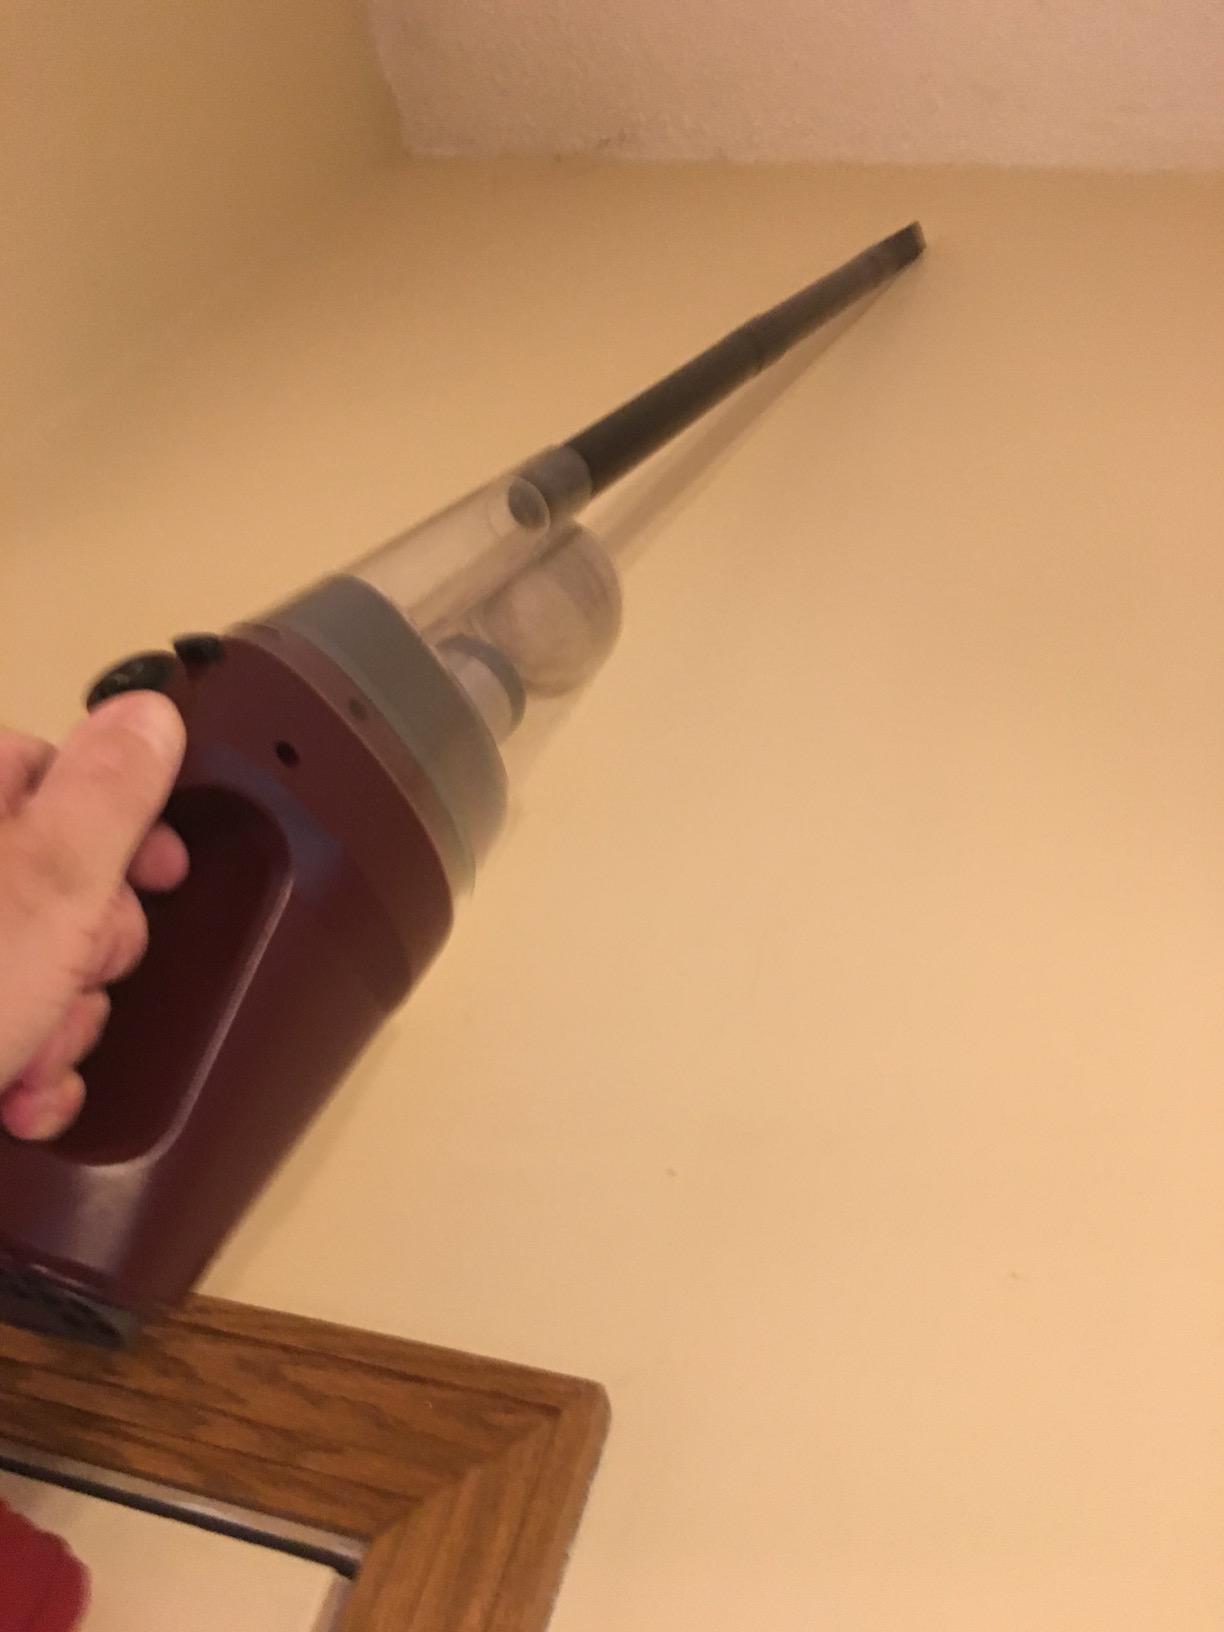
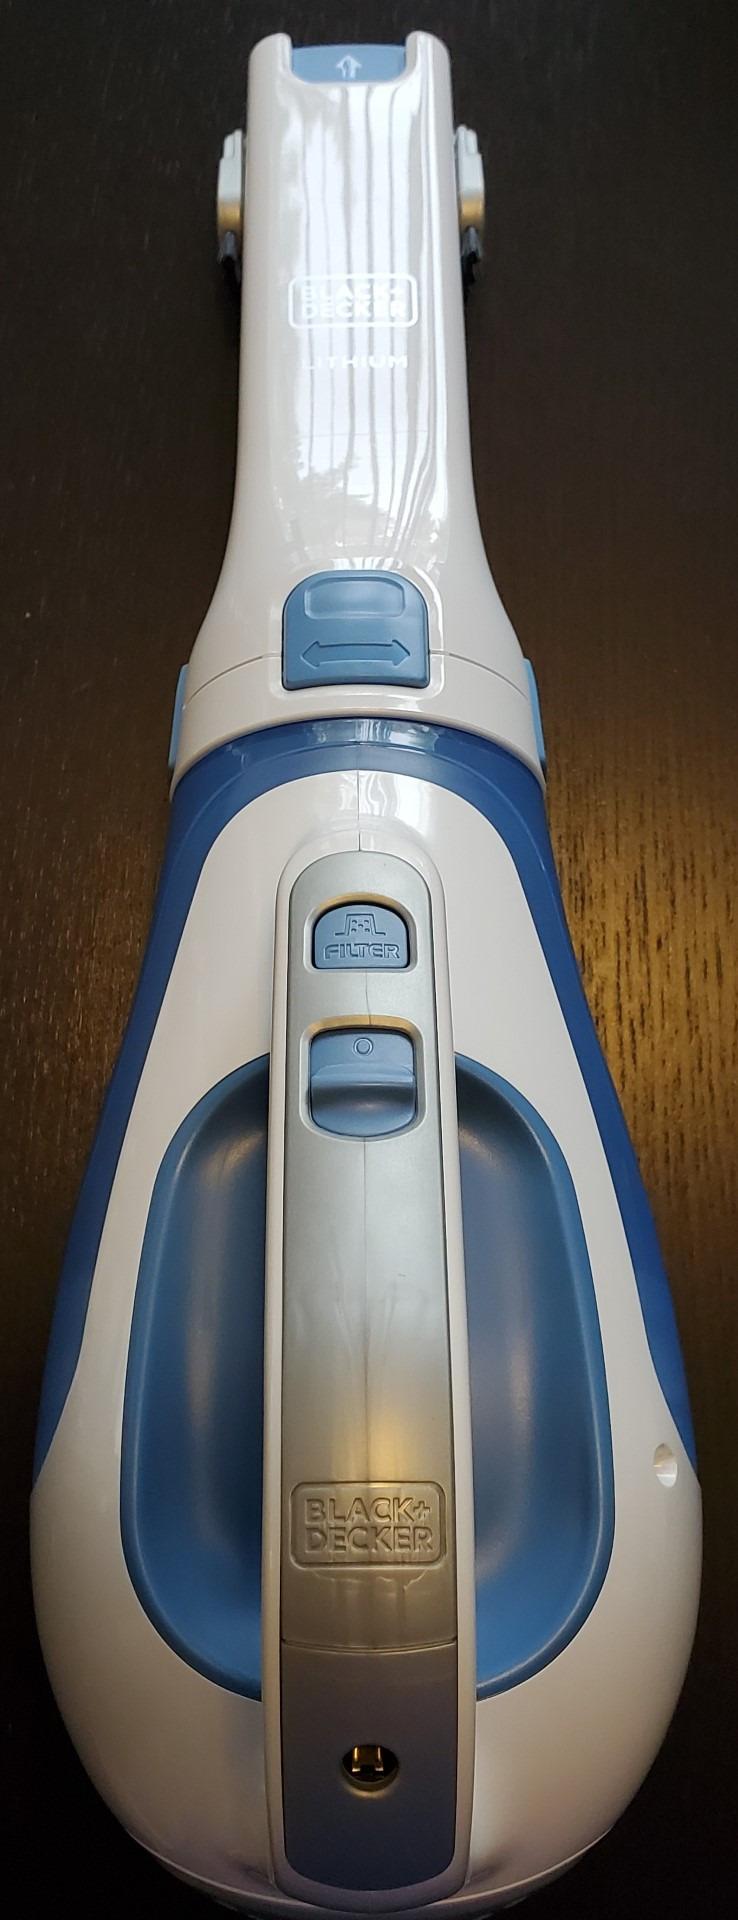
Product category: items_vacuum
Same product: no